Toki no Tabibito: Time Stranger

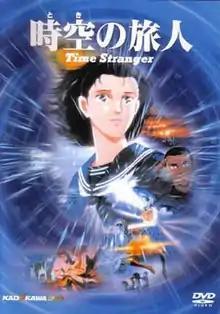
"Toki no Tabibito: Time Stranger" DVD cover

is a 1986 Japanese animated science fiction film based on the novel by Taku Mayumura. Produced by Madhouse Studios and directed and co-written by Mori Masaki, the film was released in Japan on December 20, 1986, on Kadokawa Shoten and Toho. The character designs were by Moto Hagio.